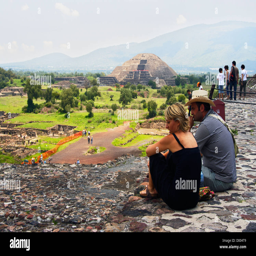
couple of tourists on top with tourist attraction in background